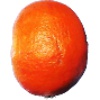
Label: Clementine 1